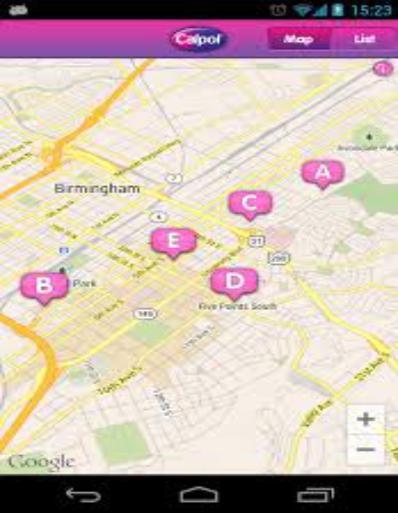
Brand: Calpol
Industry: Medical